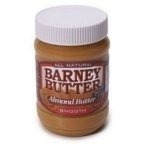
Item Name: BARNEY BUTTER NUT BTTR ALMND SMTH, 16 OZ
Value: 16.0
Unit: Fl Oz

Price: 12.91